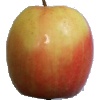
Label: apple_pink_lady